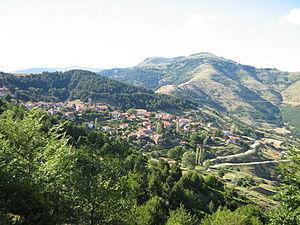
Klisoura ou Kleisoura est une bourgade de Grèce, située dans le nome de Kastoria entre les villes de Kastoria et de Édessa, sur la limite orientale du nome de Kastoria, à l’entrée de la vallée de Klisoura et à l’est de la ville de Kastoria.